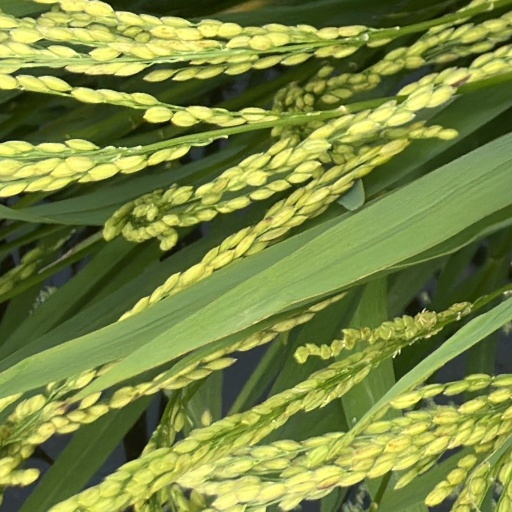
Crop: rice